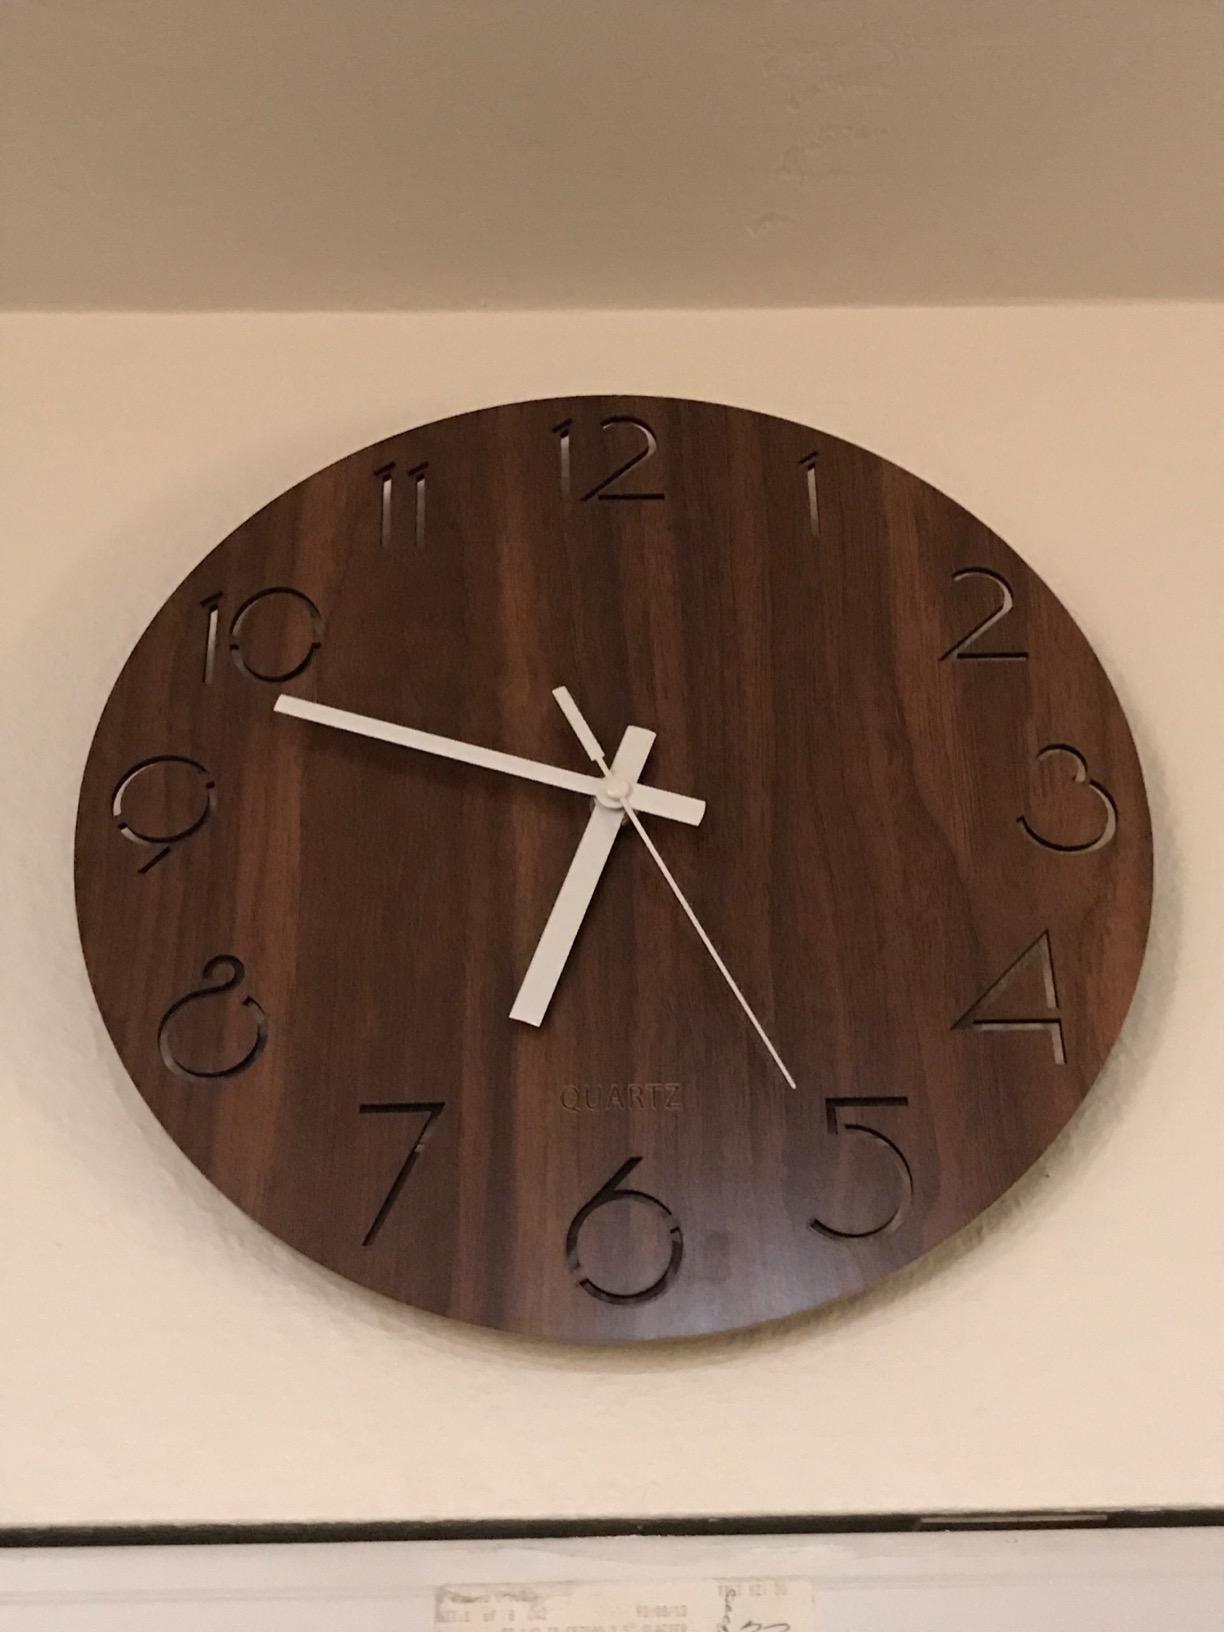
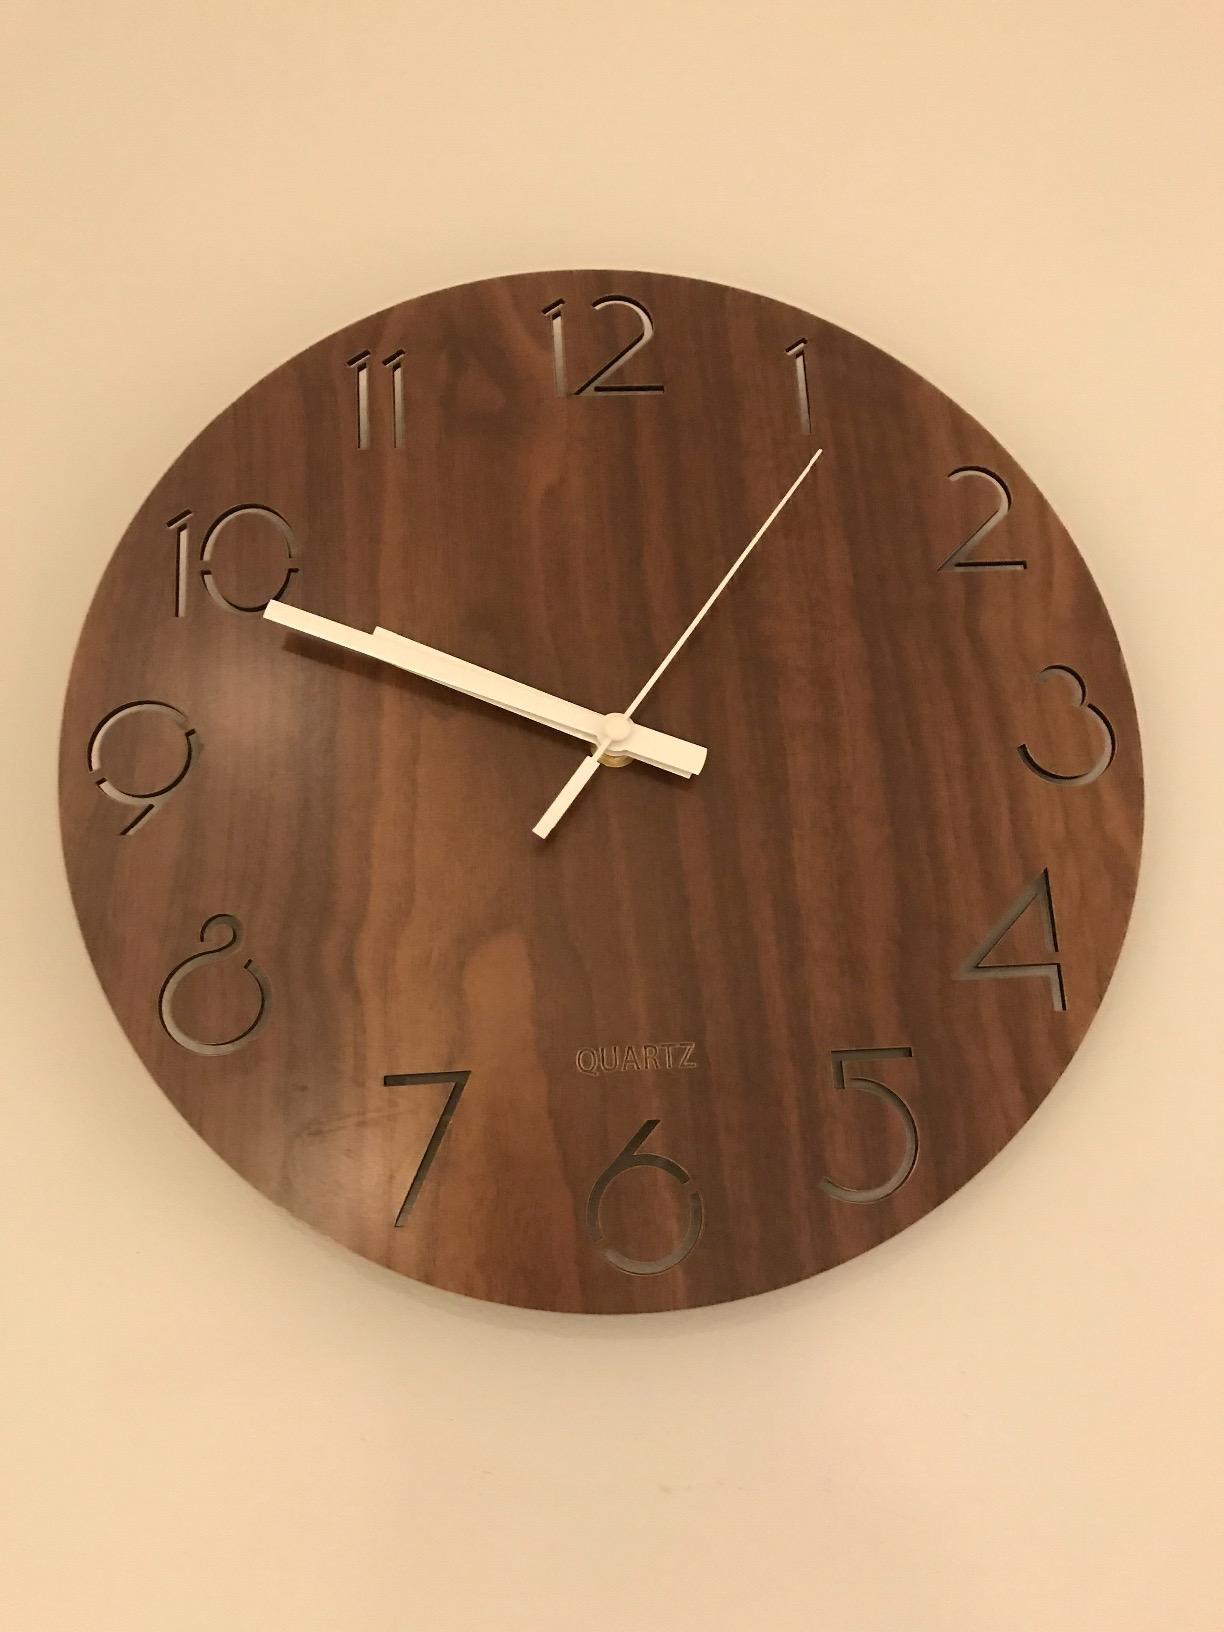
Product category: clock
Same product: yes